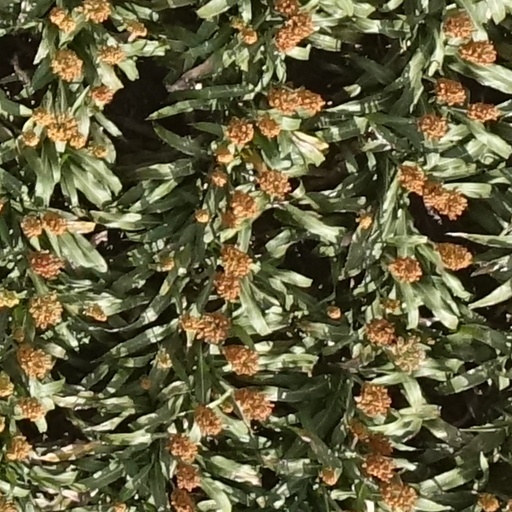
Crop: sorghum